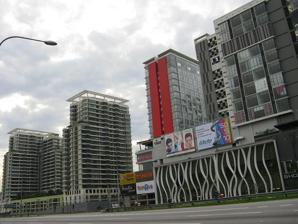
Building: Empire Subang
Country: Malaysia
Year built: 2010
Shopping mall in Petaling, Selangor, Malaysia Empire Subang View of Empire Subang from Federal Highway Location Subang Jaya , Selangor , Malaysia Opening date 28 September 2010 Management Datuk Sean Ng Owner Couture Homes Sdn Bhd No. of stores and services 180 No. of anchor tenants 7 Public transit access KJ28 KD09 Subang Jaya railway station Website esg .com .my Empire Subang is a mixed-commercial development located in Subang Jaya , Selangor , Malaysia which comprises soho office towers, an upscale shopping mall and a 4-star hotel. It is located in the downtown area of Subang Jaya, near Subang Parade , Wisma Consplant (formerly the HQ for oil palm giant Sime Darby Plantation) and the Subang Jaya railway station . The building is categorized into four sections, notably Empire Soho, Empire Tower, Empire Hotel and Empire Shopping Gallery. Empire Shopping Gallery and Empire Hotel were opened in 2010. Empire Shopping Gallery has recently changed its name to Nu Empire in July 2023 following its change of management. Empire Shopping Gallery Empire Shopping Gallery is an upscale shopping centre. The mall is five storeys high and comprises 180 stores. There is also a slide called Lex Slide which was imported from Germany and stood 50 meters tall and ran through 5 floors. The slide was removed in January 2013 due to the end of a contract between the mall and the company which produced the slide. Tangs (now Galeries Voir), Jaya Grocer, ESH, Toys "R" Us , Popular Bookstore , and Fitness First serve as the junior anchor tenants in the mall. There is a wide variety of dining restaurants such as Din Tai Fung , Chili's ,  La Bodega, Italiannies, The Social, Marutama Ramen, Pasta Zanmai, Rakuzen and Serai among others. The mall recently changed its name to Nu Empire in July 2023. Empire Hotel Subang Empire Hotel Subang is a 4-star business hotel with 198 rooms. It is 13-storeys high and consists of a multi-purpose convention hall, a few restaurants and a cafe. 2011 explosion On 28 September 2011, an explosion occurred at the mall at 3:45am. The fire department believed that the explosion was caused by a gas leak . The mall reopened on 15 November 2011 after almost two months of repairs and further safety measures were taken. Four people were injured in the incident and many luxury cars were damaged. Some damage was also seen at Wisma Consplant located opposite the mall. References